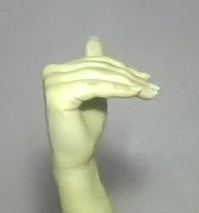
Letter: khaa